Jethro Tull (band)

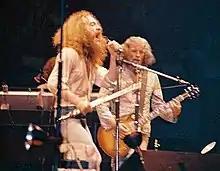
Ian Anderson and Martin Barre of Jethro Tull in Chicago, 1973

"Living in the Past" was also released in 1972; it is a double-album compilation of remixed singles, B-sides and outtakes, including the entirety of the "Life Is a Long Song" EP, which closed the album. The third side was recorded live at New York's Carnegie Hall on 4 November 1970. The album was a success and allowed new fans to catch up with the band's early singles, particularly in the US where they had not been popular on initial release. "New Musical Express" called Jethro Tull one of "Britain's most important and successful 2nd generation progressive bands".